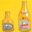
Label: bottle